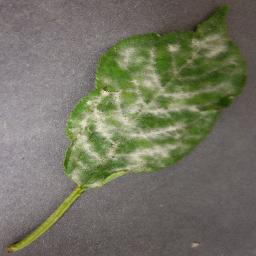
Label: Cherry___Powdery_mildew